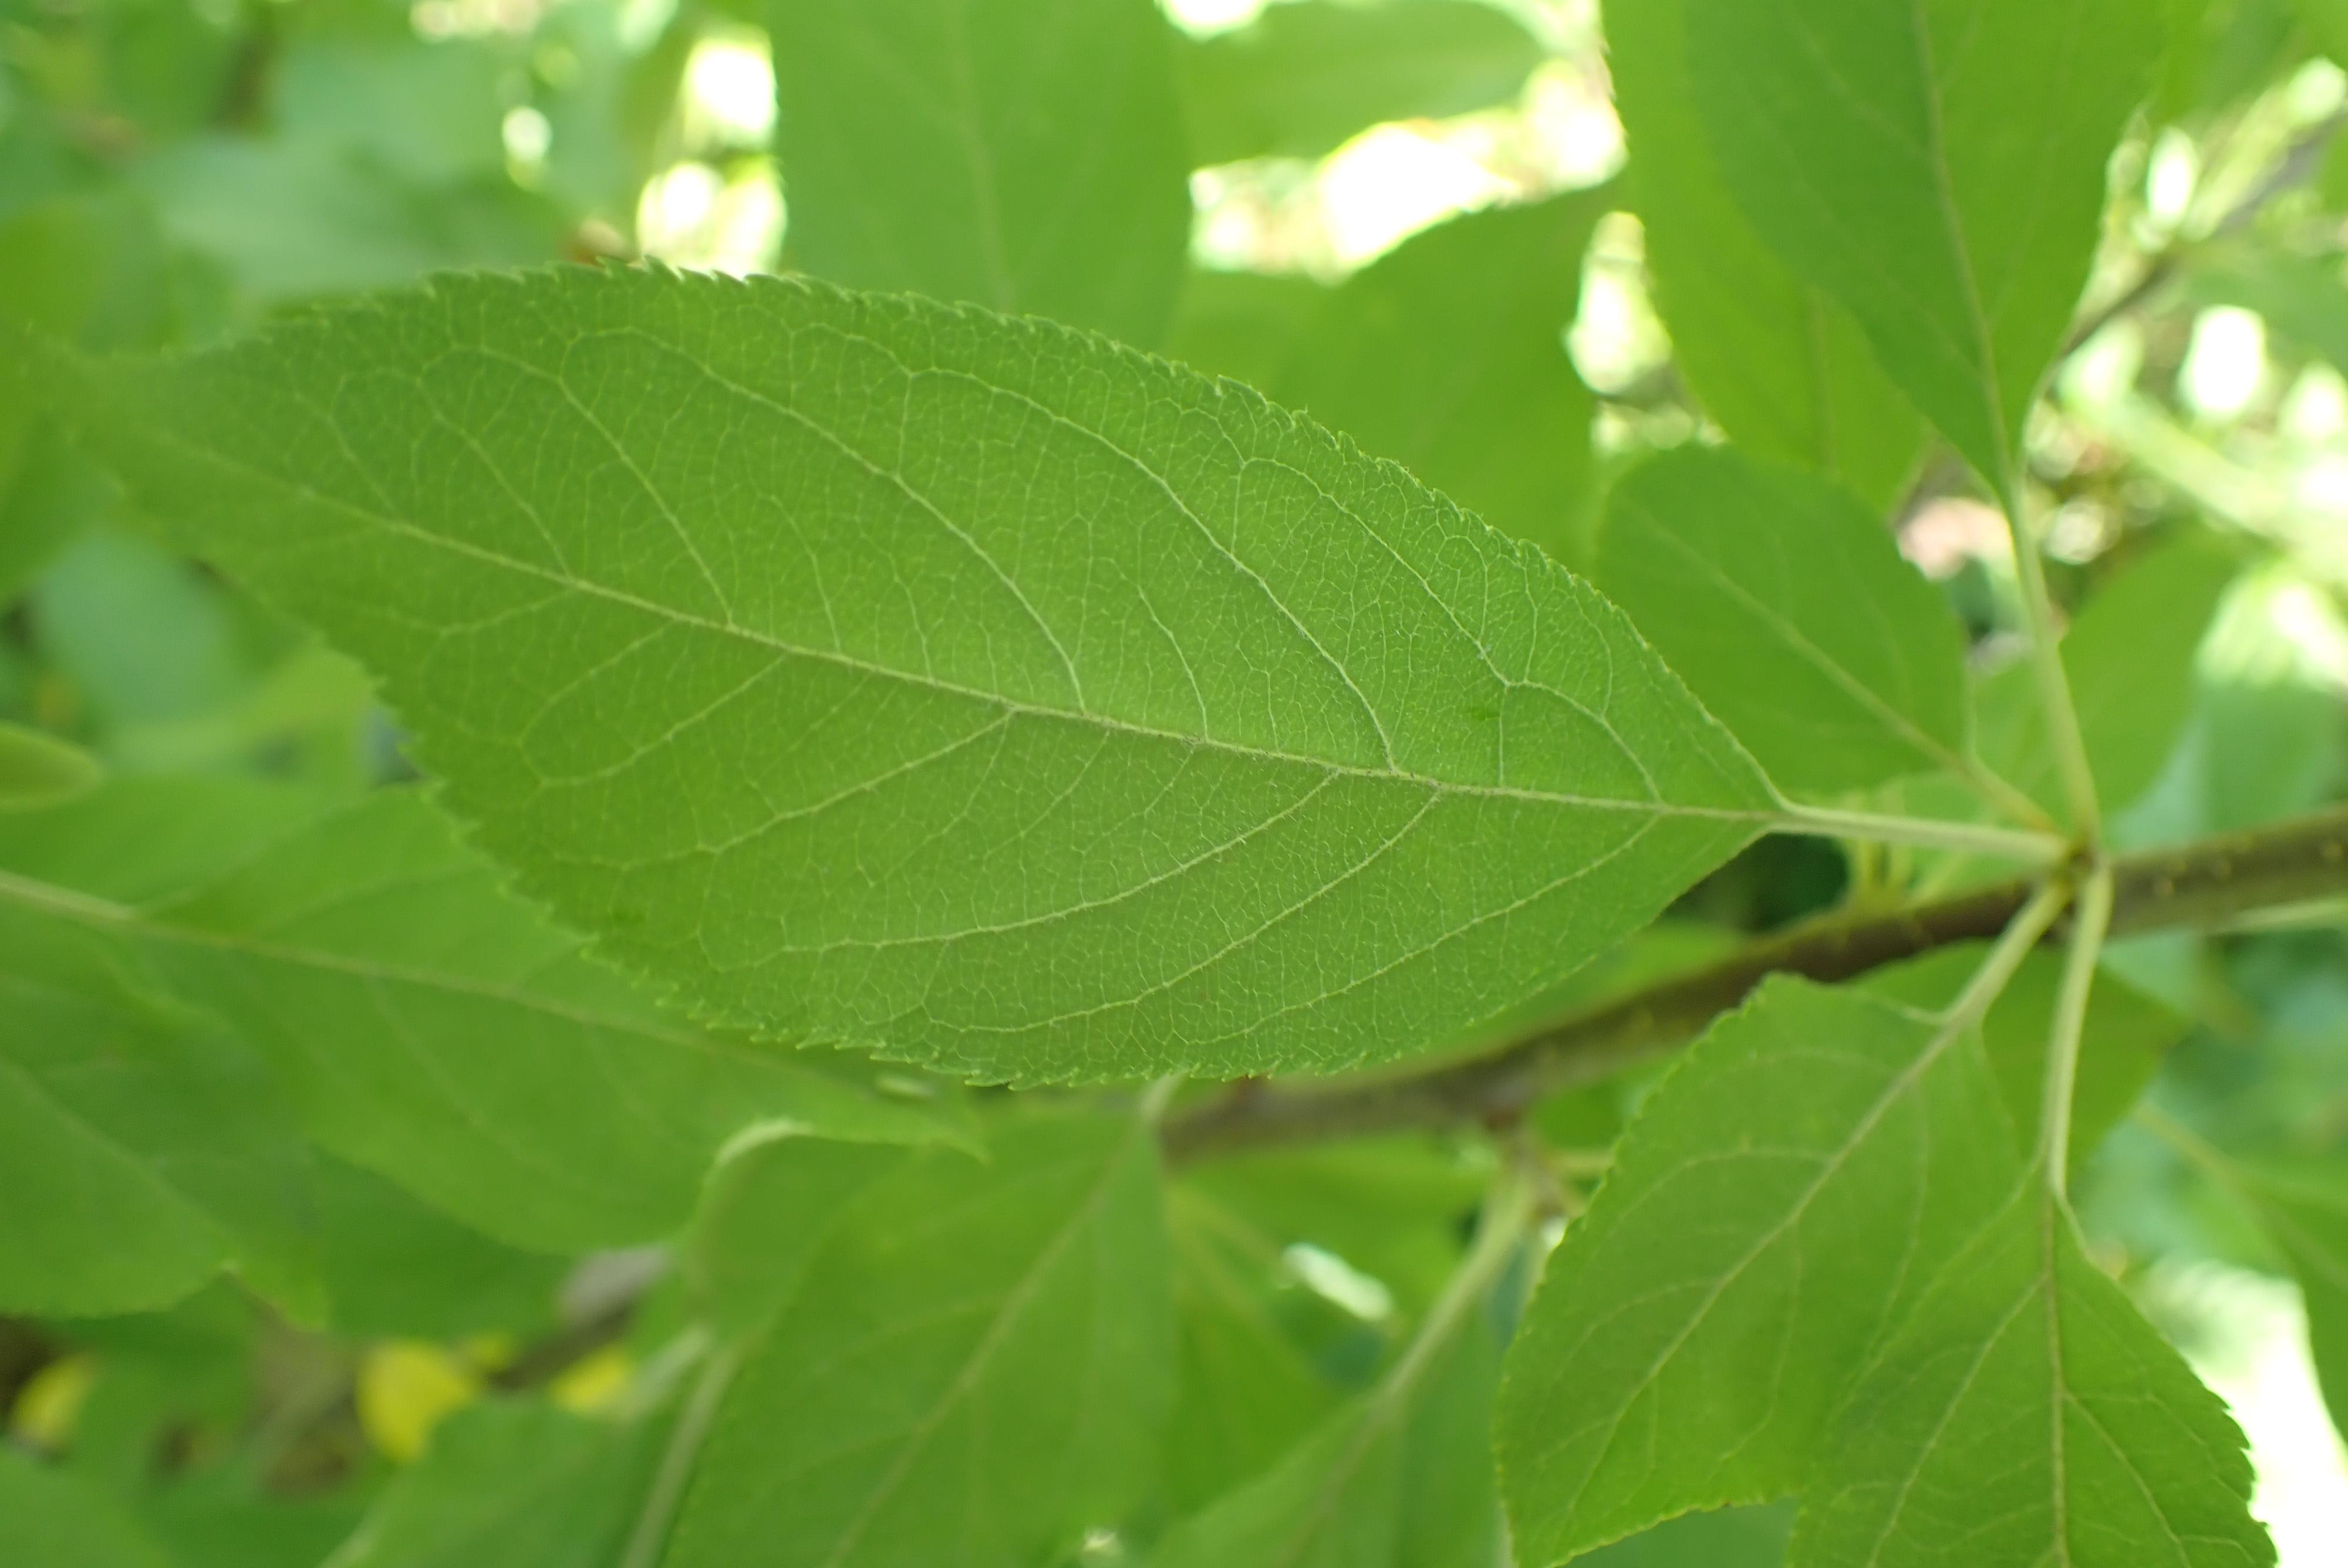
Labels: healthy